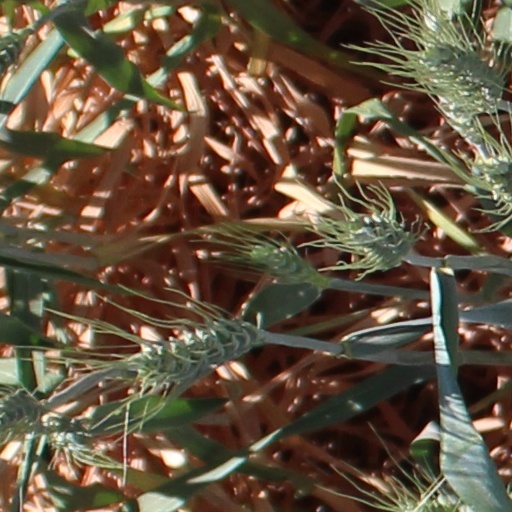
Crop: wheat